Answer in natural language. Estimate the real world distances between objects in the image. Which object is closer to black colour television, white colour dining table or black dresser with multiple drawers? Choose between the following options: black dresser with multiple drawers or white colour dining table
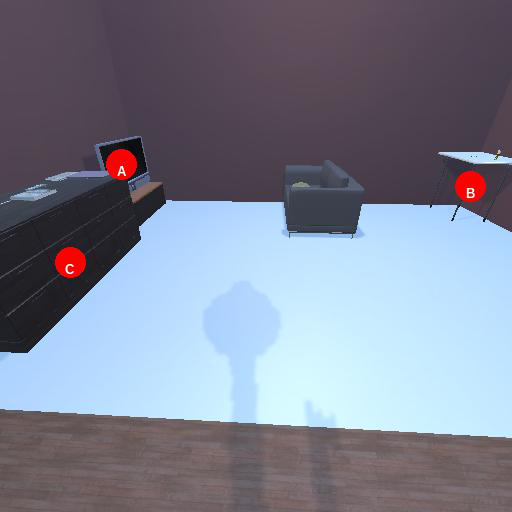
<answer>black dresser with multiple drawers</answer>